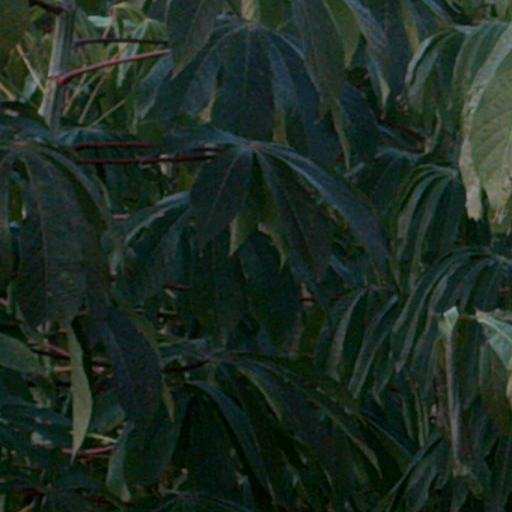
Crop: cassava